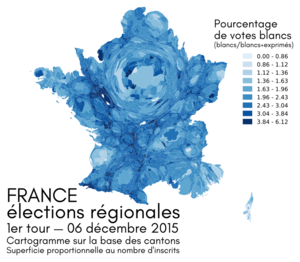
Cartogramme du vote blanc (blanc/blanc+exprimés) des élections régionales françaises. 1er tour — 06 décembre 2015. Cartogramme sur la base des cantons
Lors d'une élection, le vote blanc est le fait de ne voter pour aucun des candidats, ou aucune des propositions dans le cas d'un référendum. « À mi-chemin entre l'abstention et la participation électorale », il est à différencier de l'abstention et du vote nul.